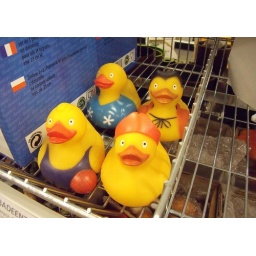
More ducks spotted in Berlin